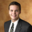
Label: man